Dzikie Pola (role-playing game)

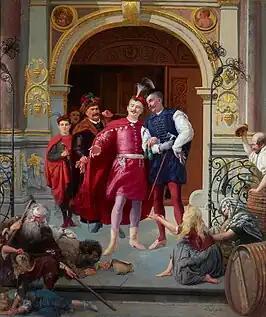
Polish szlachta in Gdańsk. Painting by Wilhelm August Stryowski.

Dzikie Pola second edition has its own unique game mechanic, based on the d20 die.